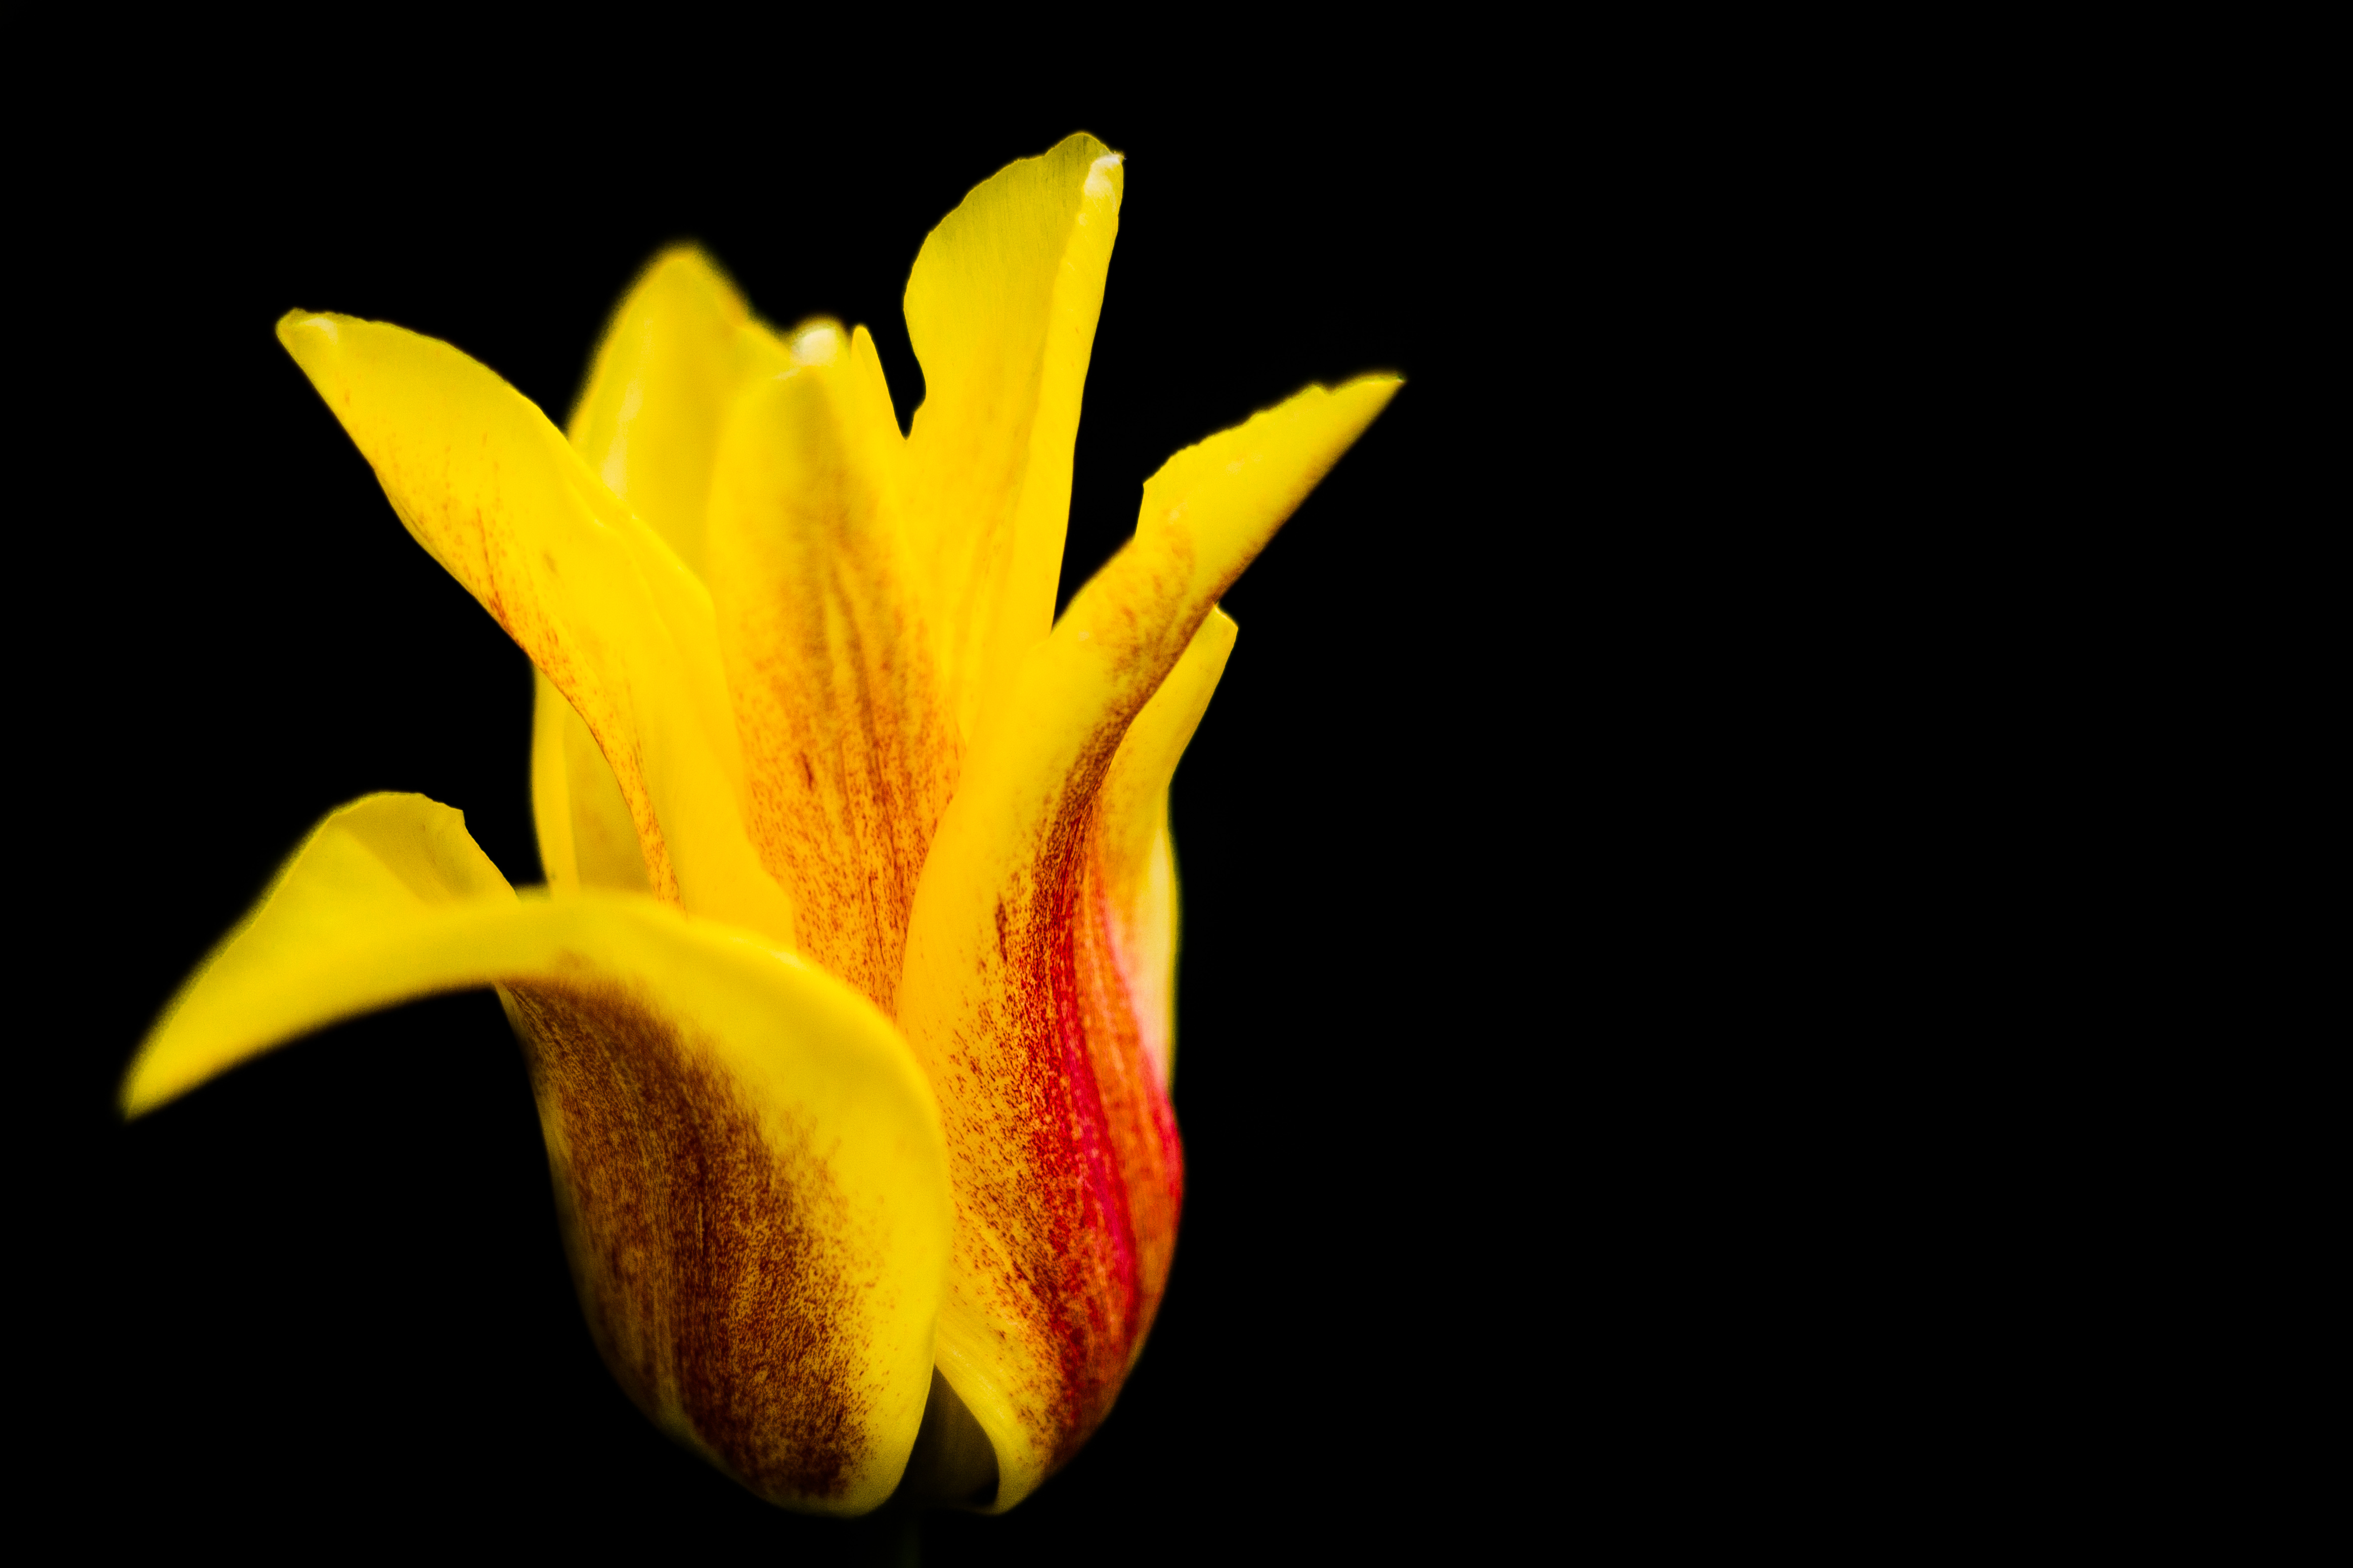
blossom, plant, photography, leaf, flower, petal, bloom, floral, tulip, colourful, macro, colorful, yellow, flora, close up, vivid, petals, lily, blooms, macro photography, flowering plant, plant stem, computer wallpaper, land plant